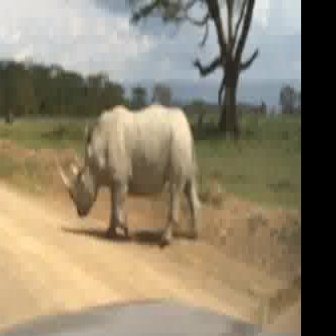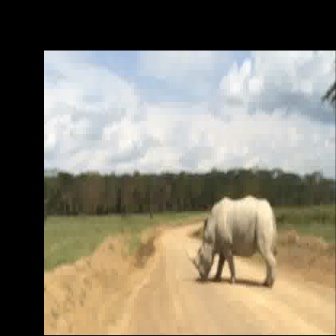
  Please identify the target specified by the bounding box [57,101,200,244] in the first image and locate it in the second image. Return the coordinates in [x_min,y_min,x_max,y_max] format.
Answer: [184,193,278,287]